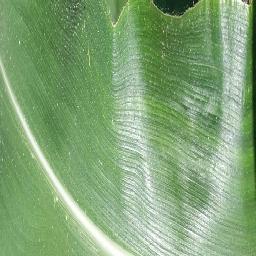
Label: Corn_(Maize)___Healthy